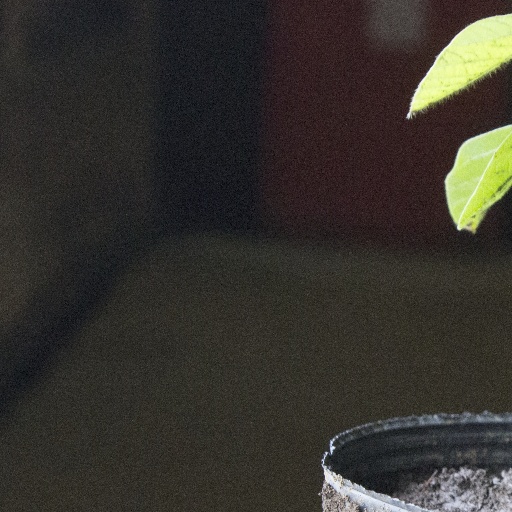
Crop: soybean